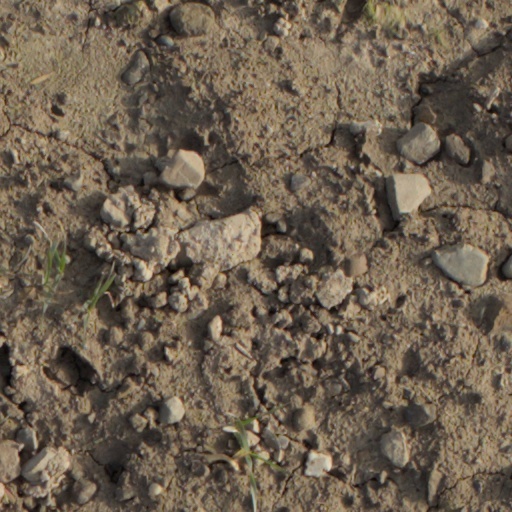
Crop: wheat